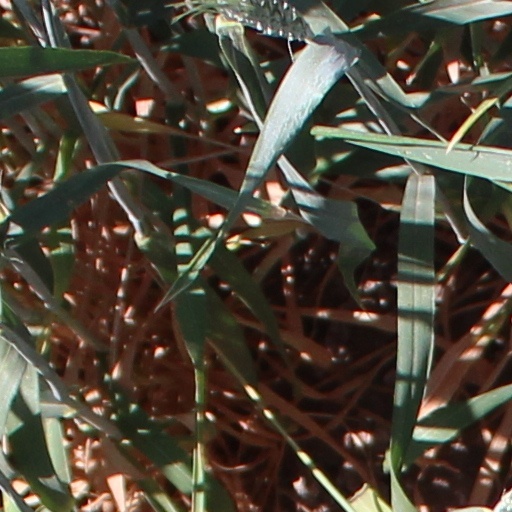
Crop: wheat